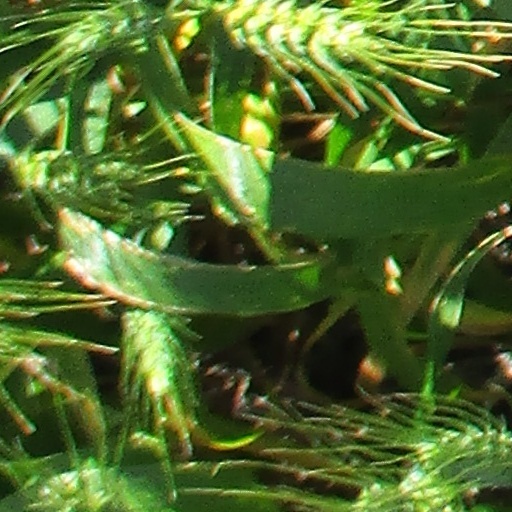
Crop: wheat